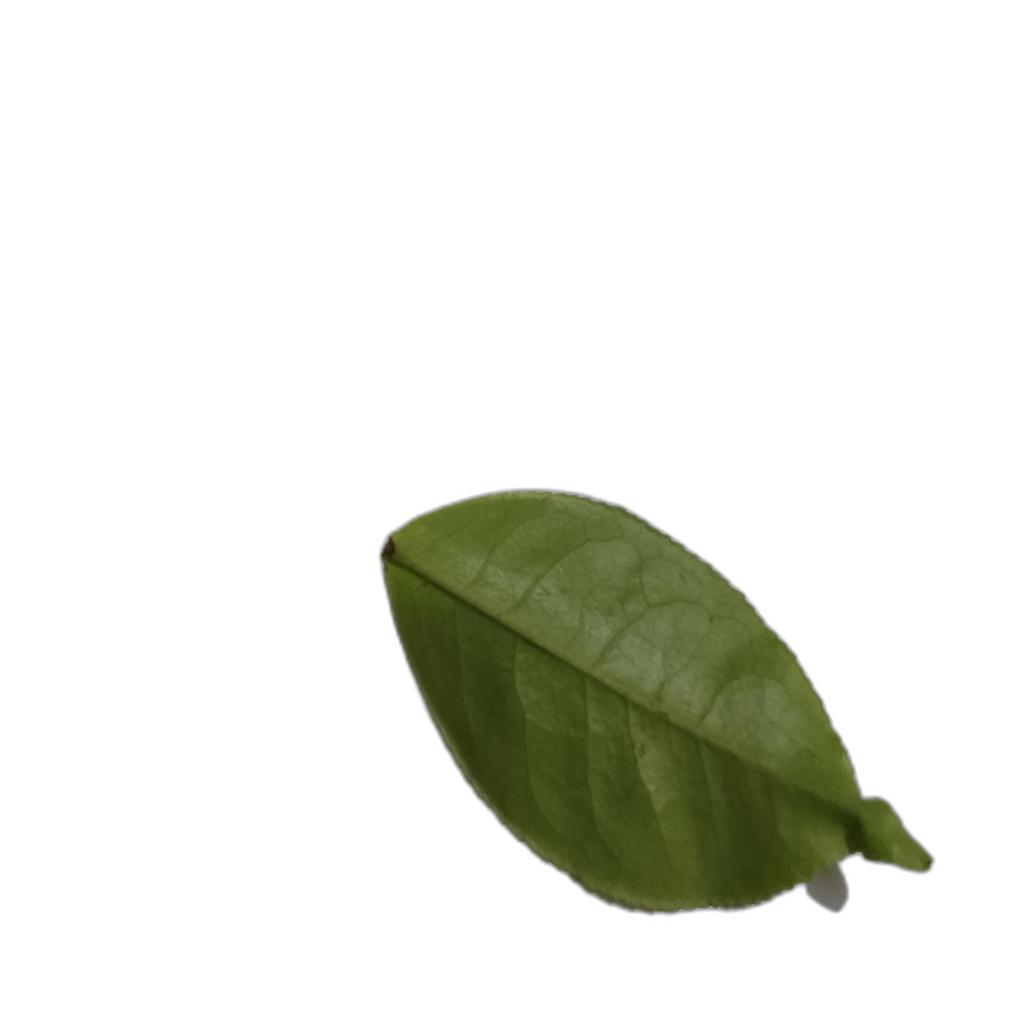
Label: Healthy